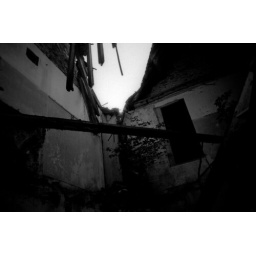
A castle in the forest